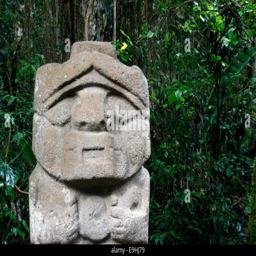
a statue in the province